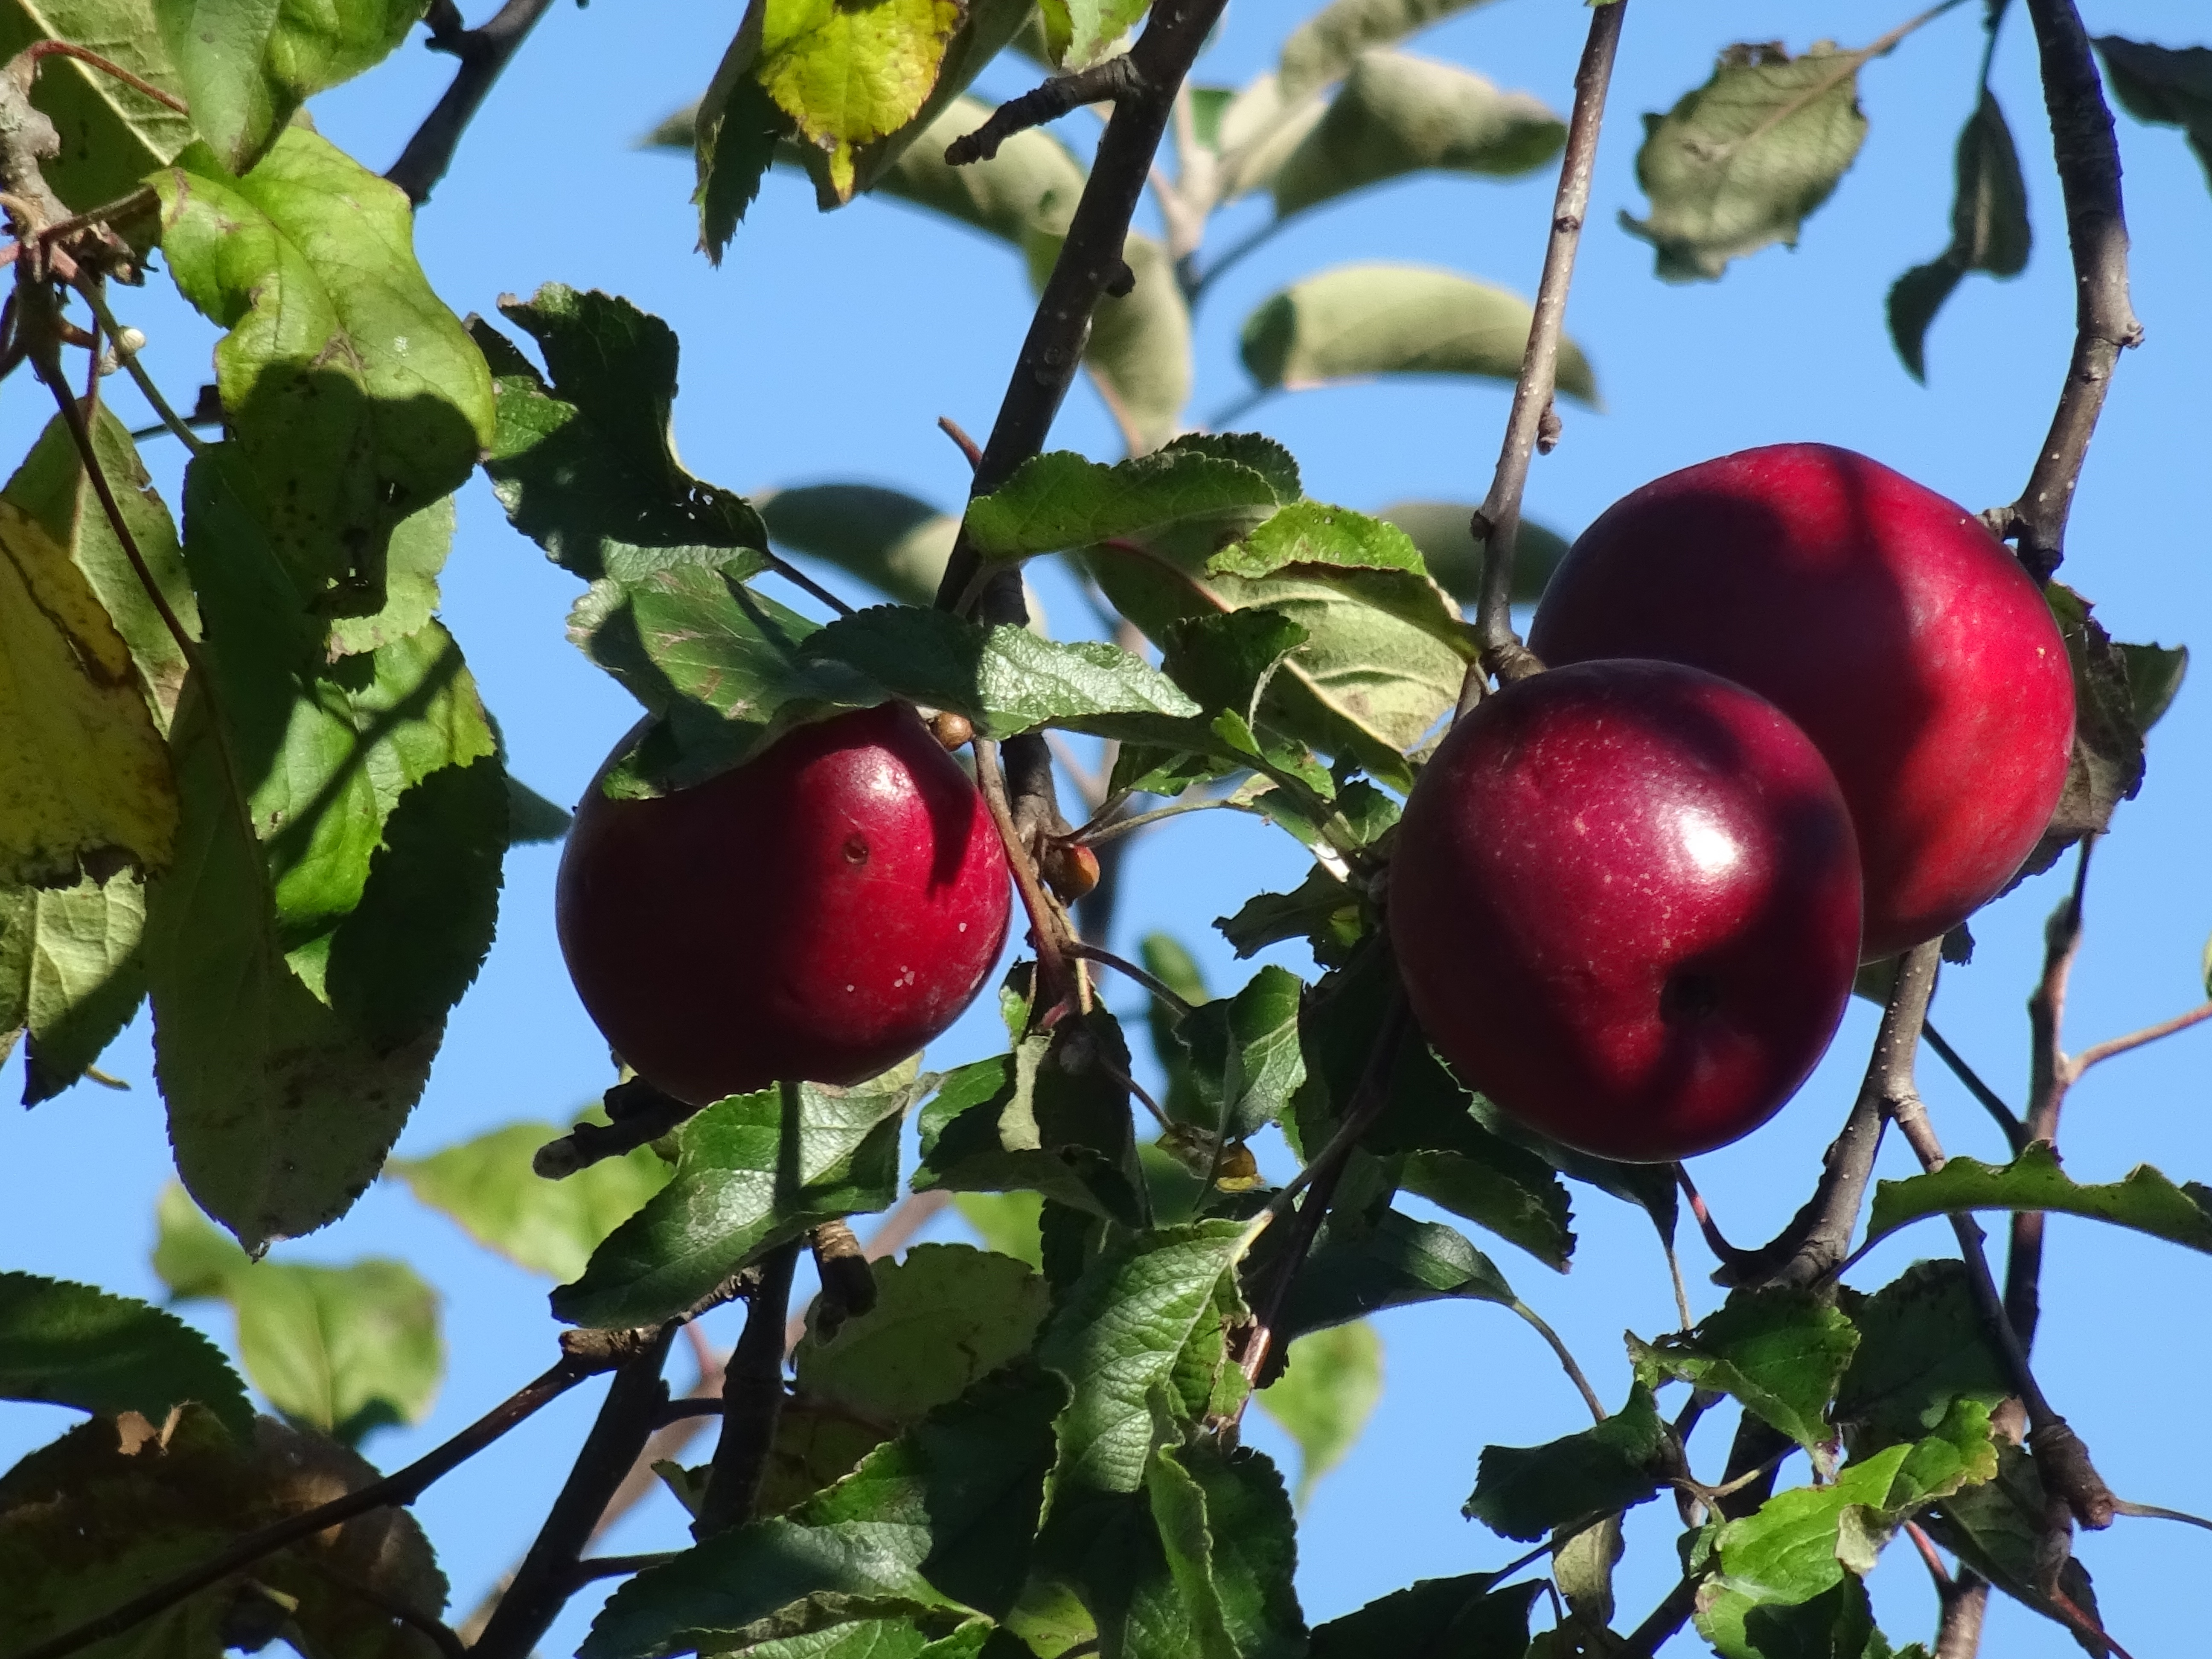
apple, tree, nature, branch, plant, fruit, flower, food, green, red, produce, windfall, leaves, fruits, cherry, apple tree, rose hip, flowering plant, rose family, acerola, malpighia, damson, land plant, rose order